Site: brandenburg
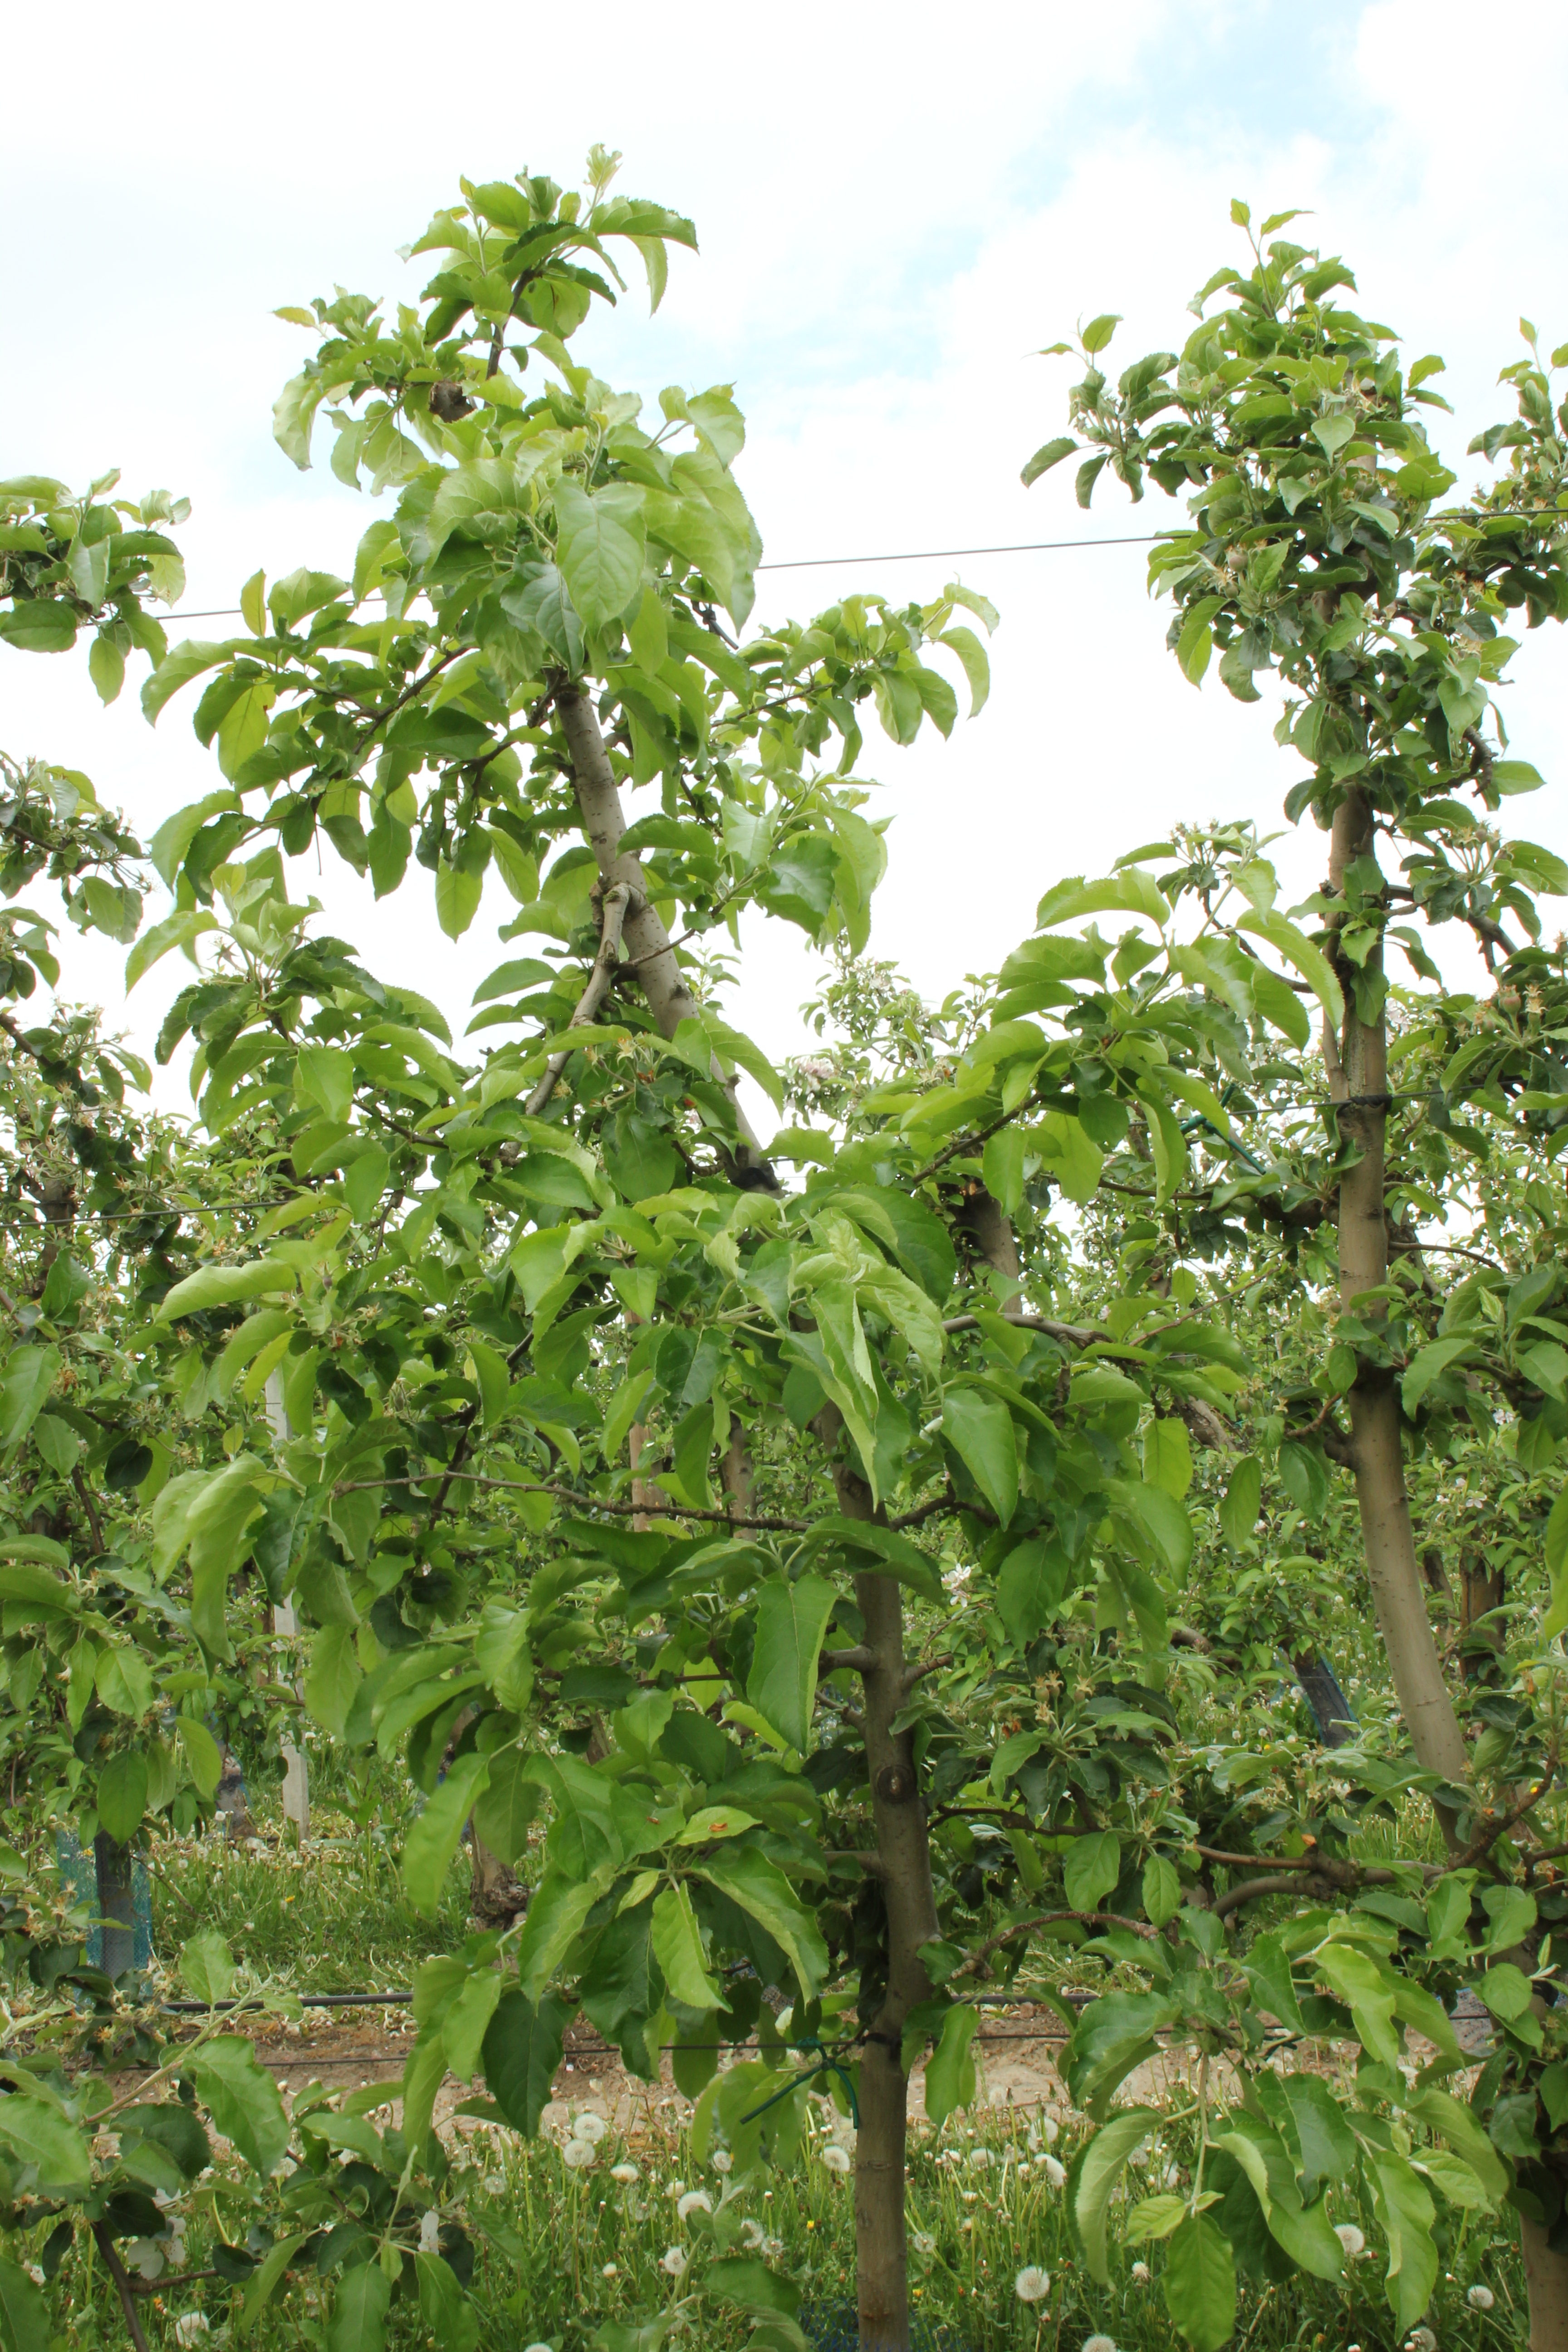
Growth stage (BBCH 67): Flowering